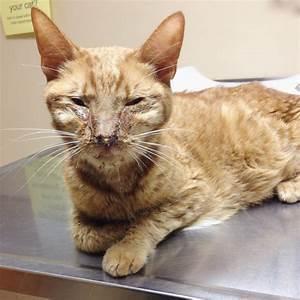
cat